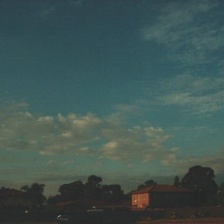
Cloud type: Stratocumulus